Gerhard VI, Count of Holstein-Rendsburg

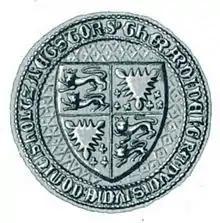
Seal of Gerhard VI dating to about 1392

Gerhard VI (c. 1367–1404) was the Count of Holstein-Rendsburg from 1382, and Duke of Schleswig as of 1386.